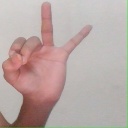
अक्षर: ण